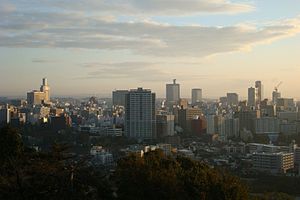
Sendai
Udsig over byen fra den gamle fæstning
Sendai er en by i Japan og hovedstaden i Miyagi-præfekturen. Byen blev grundlag af Date Masamune i 1600. Den har et areal på 788 km² og havde i 2009 en befolkning på 1.033.515 mennesker.